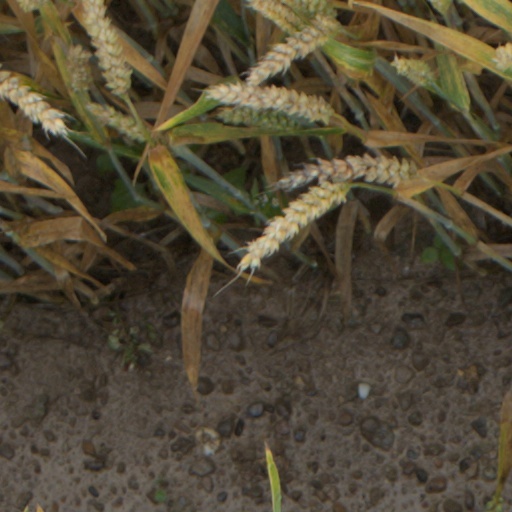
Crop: wheat